Public housing estates in Pok Fu Lam, Aberdeen and Ap Lei Chau

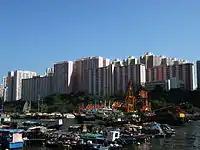
Ap Lei Chau Estate

Ap Lei Chau Estate is a public estate in Ap Lei Chau. It is the first public housing estate in Ap Lei Chau. Completed in two phases in 1980 to 1982 respectively, the estate consists of 8 residential blocks providing 4,453 flats. It was one of the public housing estates built from 1980 to 1982 to accommodate people affected by a major fire in Aberdeen Typhoon Shelter.